Vocational-Agriculture Building (Lovelock, Nevada)

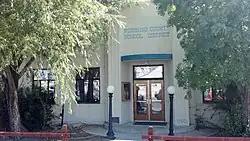

The Vocational-Agriculture Building in Lovelock, Nevada, located at 1150 Elmhurst Ave. is a historic Moderne-style building that was built in 1941. It is listed on the National Register of Historic Places.